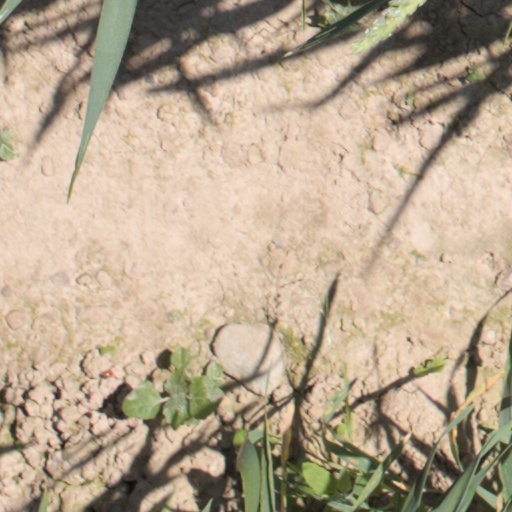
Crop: wheat